Yellow-headed manakin

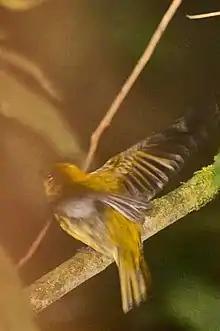
Yellow-headed manakin

The yellow-headed manakin (Chloropipo flavicapilla) is a species of bird in the family Pipridae.